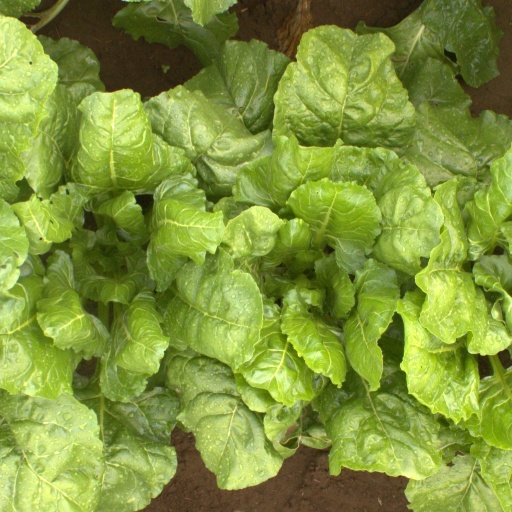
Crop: sugar beet